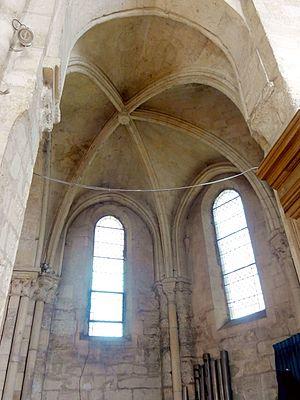
Chapelle de la Vierge, vue vers le nord.
L'église Saint-Georges est une église catholique paroissiale située à Belloy-en-France dans le département français du Val-d'Oise. Une basilique dédiée à saint Georges est attestée à Belloy dès 840. Les parties les plus anciennes de l'édifice actuel sont le clocher roman, largement remanié, et le croisillon nord avec la chapelle de la Vierge. Ils sont de style gothique primitif et datent de la fin du XIIᵉ siècle. Le reste de l'église date du XIVᵉ siècle, mais seul le chœur et la chapelle Sainte-Geneviève, à l'emplacement du croisillon sud, ont été entièrement achevés à cette époque et se présentent dans un style rayonnant tardif. La nef et les collatéraux n'ont été voûtés qu'au premier tiers du XVIᵉ siècle, et en grande partie refaits, si bien que le style gothique flamboyant y domine. Ce sont les parties les plus intéressantes à l'intérieur de l'église, notamment pour les chapiteaux du XVIᵉ siècle et le dessin particulier des voûtes. Ce qui fait la célébrité de l'église Saint-Georges est toutefois le portail occidental avec son riche décor sculpté d'une grande qualité, considéré comme un chef-d'œuvre des débuts de la Renaissance au nord de Paris.